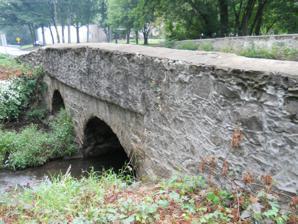
Building: Bryn Athyn-Lower Moreland Bridge
Country: United States of America
Year built: 1828
United States historic place Bryn Athyn-Lower Moreland Bridge U.S. National Register of Historic Places Show map of Pennsylvania Show map of the United States Location Byberry Road over a branch of Pennypack Creek, between Bryn Athyn and Lower Moreland Township, Pennsylvania Coordinates 40°9′31″N 75°4′30″W / 40.15861°N 75.07500°W / 40.15861; -75.07500 Area less than one acre Built 1828, 1858 Architectural style Multi-span stone arch MPS Highway Bridges Owned by the Commonwealth of Pennsylvania, Department of Transportation TR NRHP reference No. 88000831 Added to NRHP June 22, 1988 Bryn Athyn-Lower Moreland Bridge is a historic stone arch bridge located between Bryn Athyn and Lower Moreland Township , Montgomery County, Pennsylvania . The bridge was built in 1828 and in 1858. It has two 12-foot-long (3.7 m), semi-circular spans with an overall length of 75-foot  (23 m).  The bridge crosses a branch of Pennypack Creek . It was listed on the National Register of Historic Places in 1988. References